Contubernium

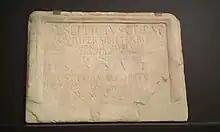
Epitaph for an aquilifer, his "contubernalis" Sabina, and son Martialis "(Museo Arqueológico y Etnológico de Córdoba)"

of the Volusii along the Appian Way, on display at the Musée Condé, Chantilly]]